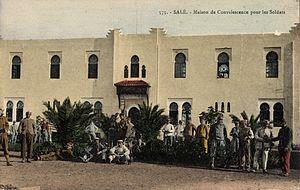
maison de convalescence salé
Salé est une ville et commune du Maroc, chef-lieu de la préfecture de Salé, au sein de la région de Rabat-Salé-Kénitra. Elle est située au bord de l'océan Atlantique, sur la rive droite de l'embouchure du Bouregreg, en face de la capitale nationale Rabat. Ceci explique que les deux villes soient parfois qualifiées de « villes jumelles », mais chacune dispose de ses traditions et de son histoire propres. En 2014, la commune comptait 982 163 habitants. Salé est reliée à Rabat par plusieurs ponts dont le pont Hassan II est le plus utilisé.